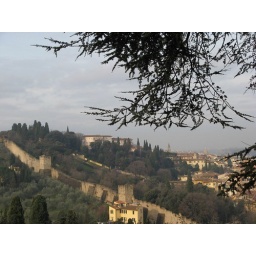
This is from Piazza Michelangelo, the hill above Florence. There is the old wall and the road out to the Piazza is gorgeous and very exclusive!